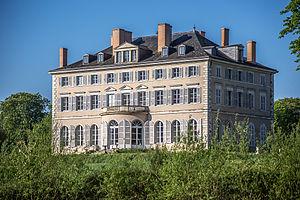
Château de la Barbée, Bazouges-sur-le-Loir (Sarthe) France
La famille Roullet de La Bouillerie est une famille française dont la branche aînée a été titrée baron en 1810 sous le premier Empire et la branche cadette anoblie en 1816 sous la seconde Restauration.
Bazouges Cré sur Loir est une commune nouvelle, située dans le département de la Sarthe en région Pays de la Loire créée le 1ᵉʳ janvier 2017, peuplée de 2 048 habitants.
Le château de la Barbée est un château situé à Bazouges-sur-le-Loir, dans le département de la Sarthe, construit à la fin du XVIIIᵉ siècle et remanié au début du XIXᵉ siècle.